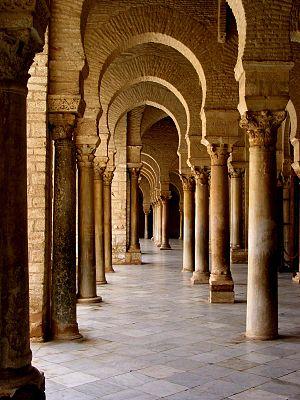
Ce lexique reprend le vocabulaire architectural, typologique et constructif, souvent commun, aux Arcs et voûtes
Un portique est une pièce, un passage ou une galerie ouverte en rez de chaussée et couverte entre deux colonnades ou rangs d'arcades. Les voûtes ou les plafonds sont supportés par des colonnes, des piliers ou des arcades soutenues par deux rangées de colonnes, ou par un mur et une rangée de colonnes.